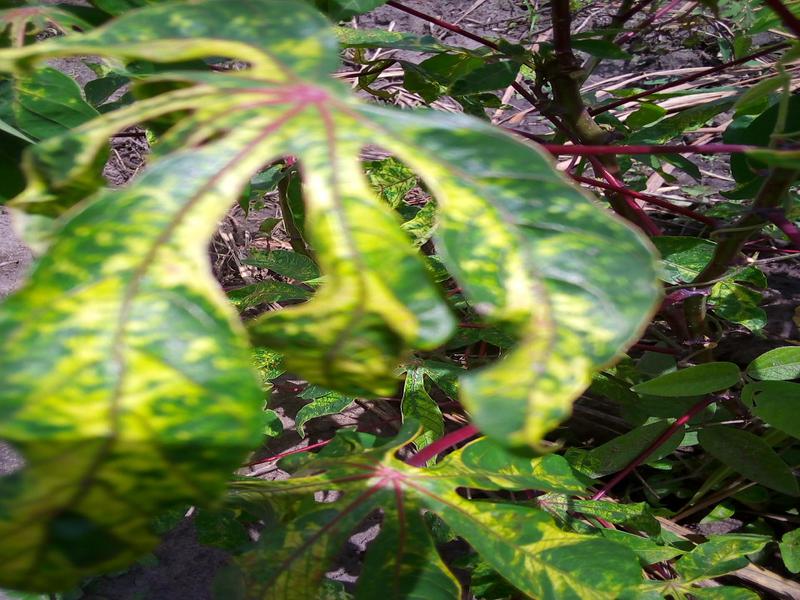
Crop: cassava
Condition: mosaic_disease